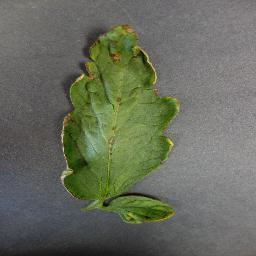
Label: Tomato___Bacterial_spot